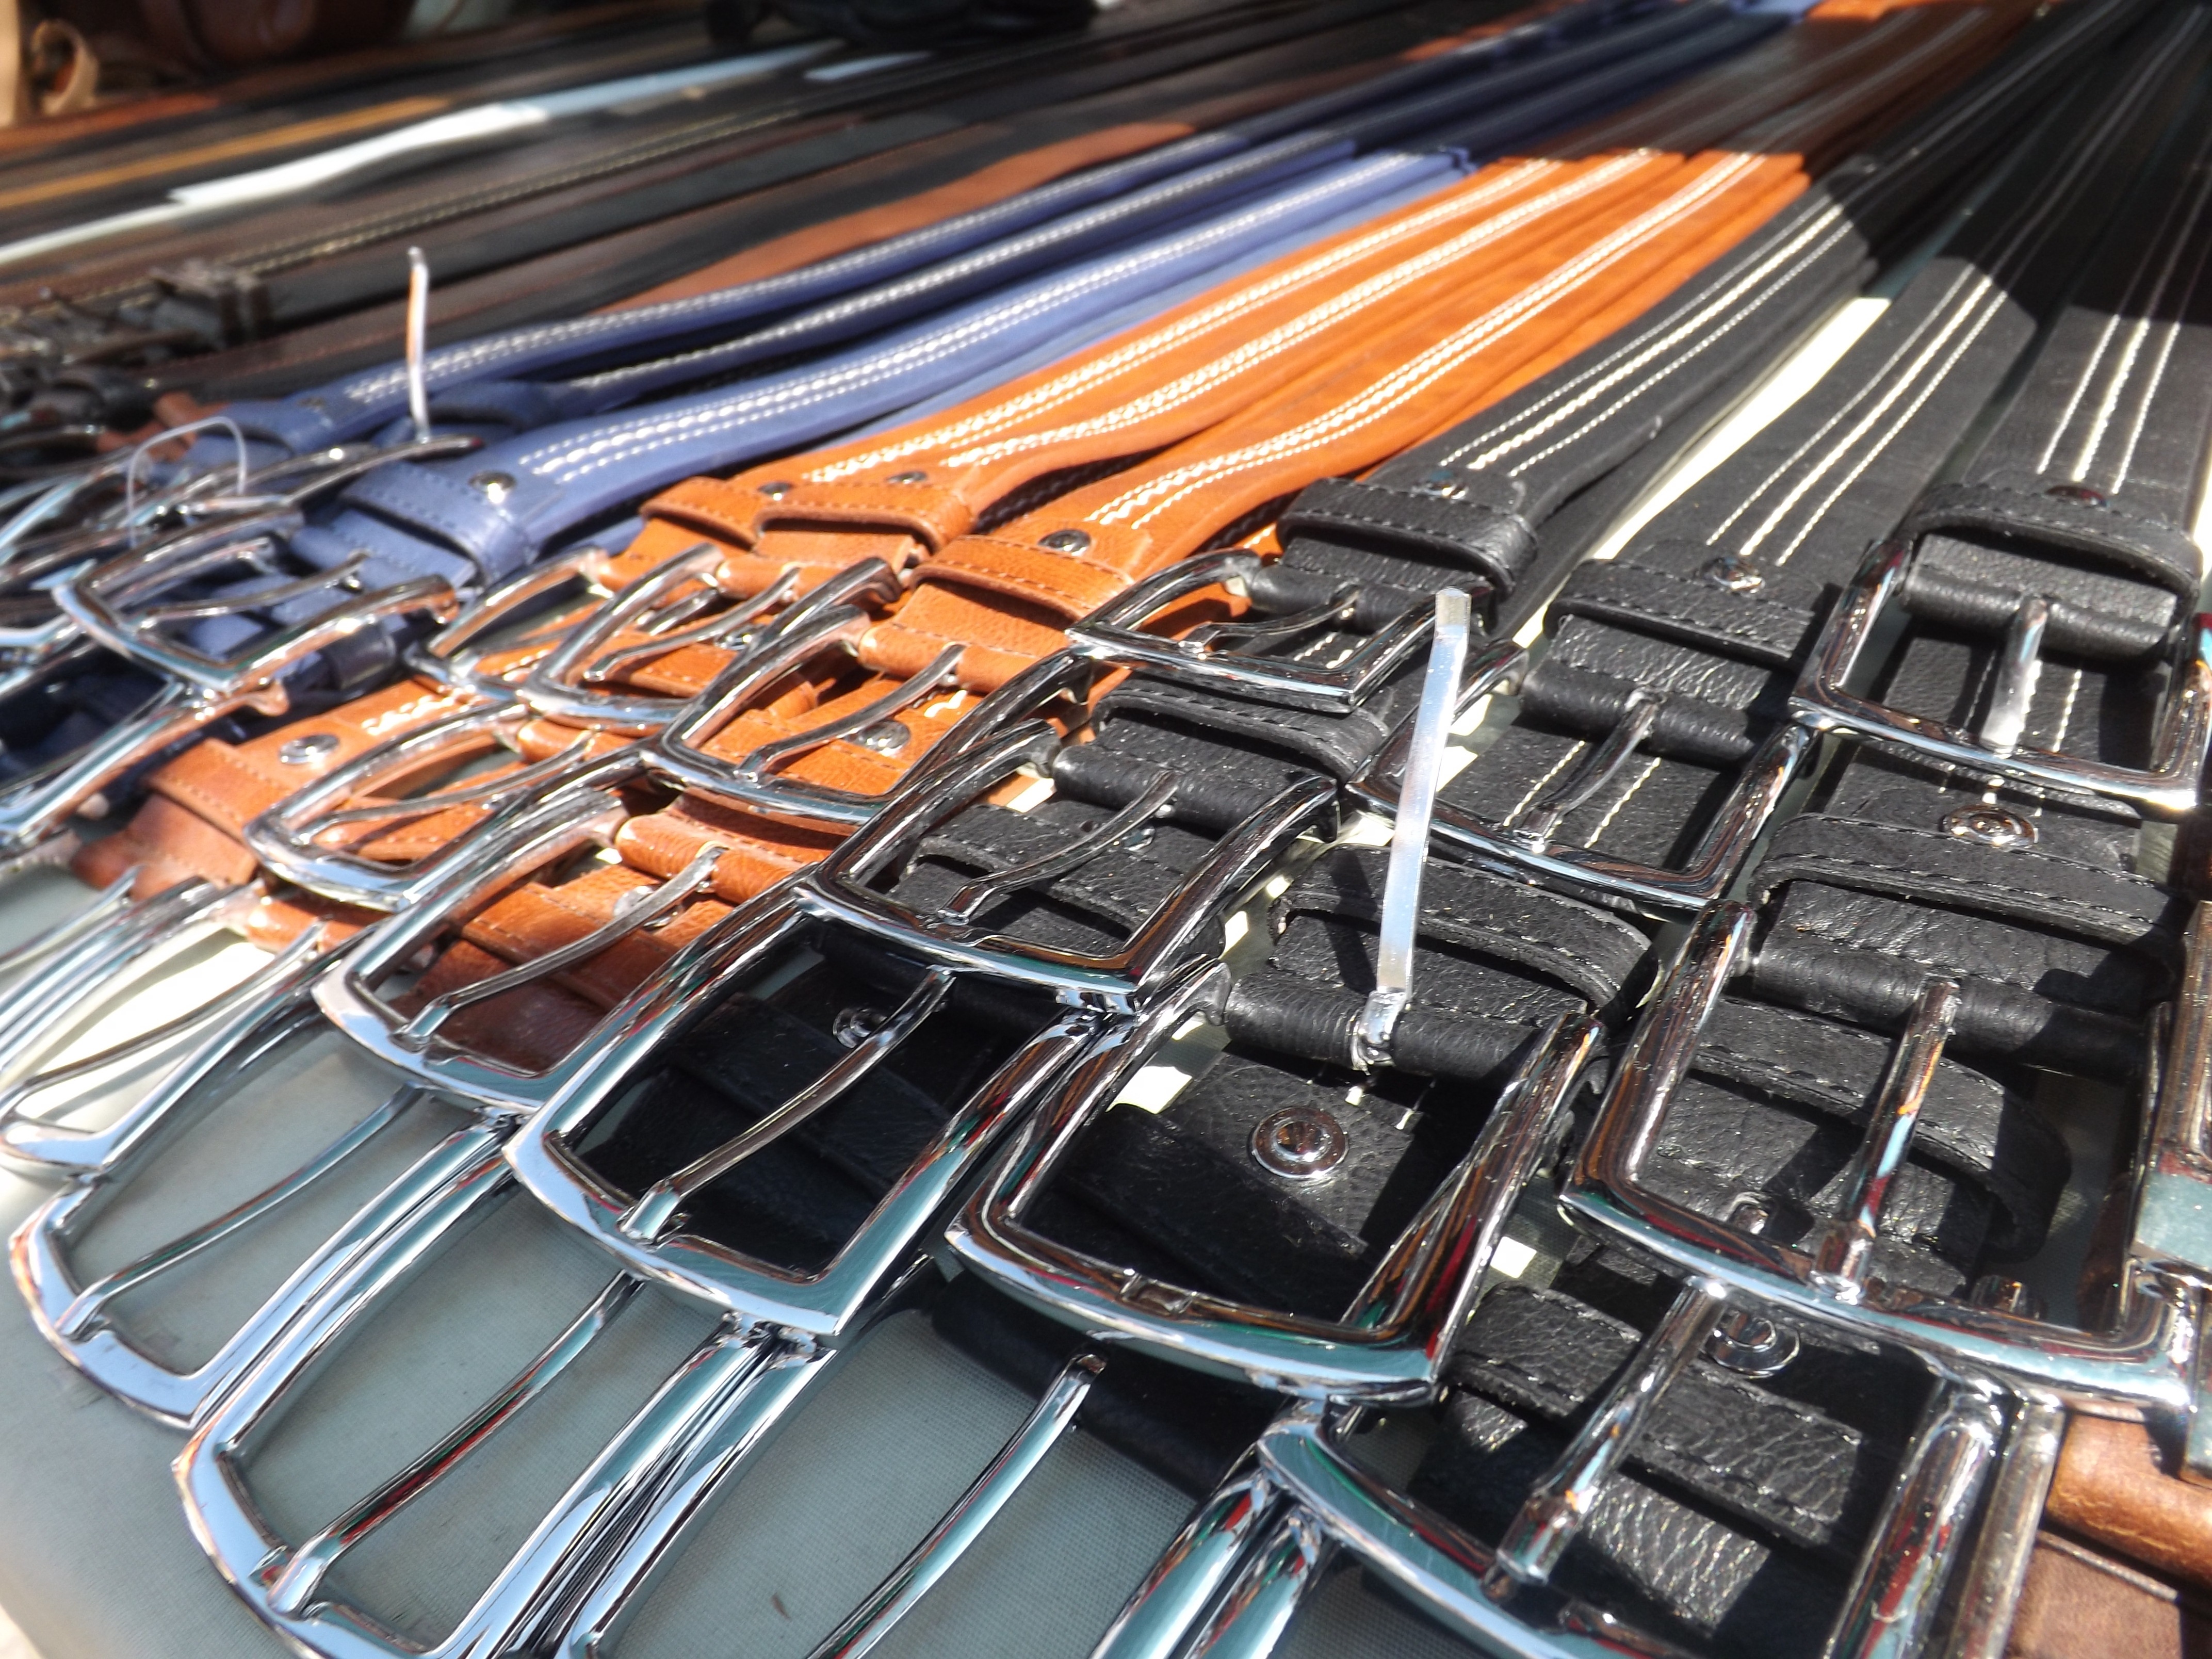
leather, metal, fashion, market, material, stall, buckle, belts, electrical wiring, automotive exterior